Eugene Covered Bridge

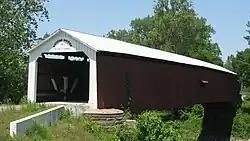
Eugene Covered Bridge, May 2012

Eugene Covered Bridge, also known as County Bridge No. 75, is a historic Burr Arch Truss covered bridge located in Eugene Township, Vermillion County, Indiana. It was built in 1873, and is a single span covered timber bridge. It measures 180 feet long and 16 feet wide. The bridge spans the Big Vermilion River.